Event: Nepal Earthquake
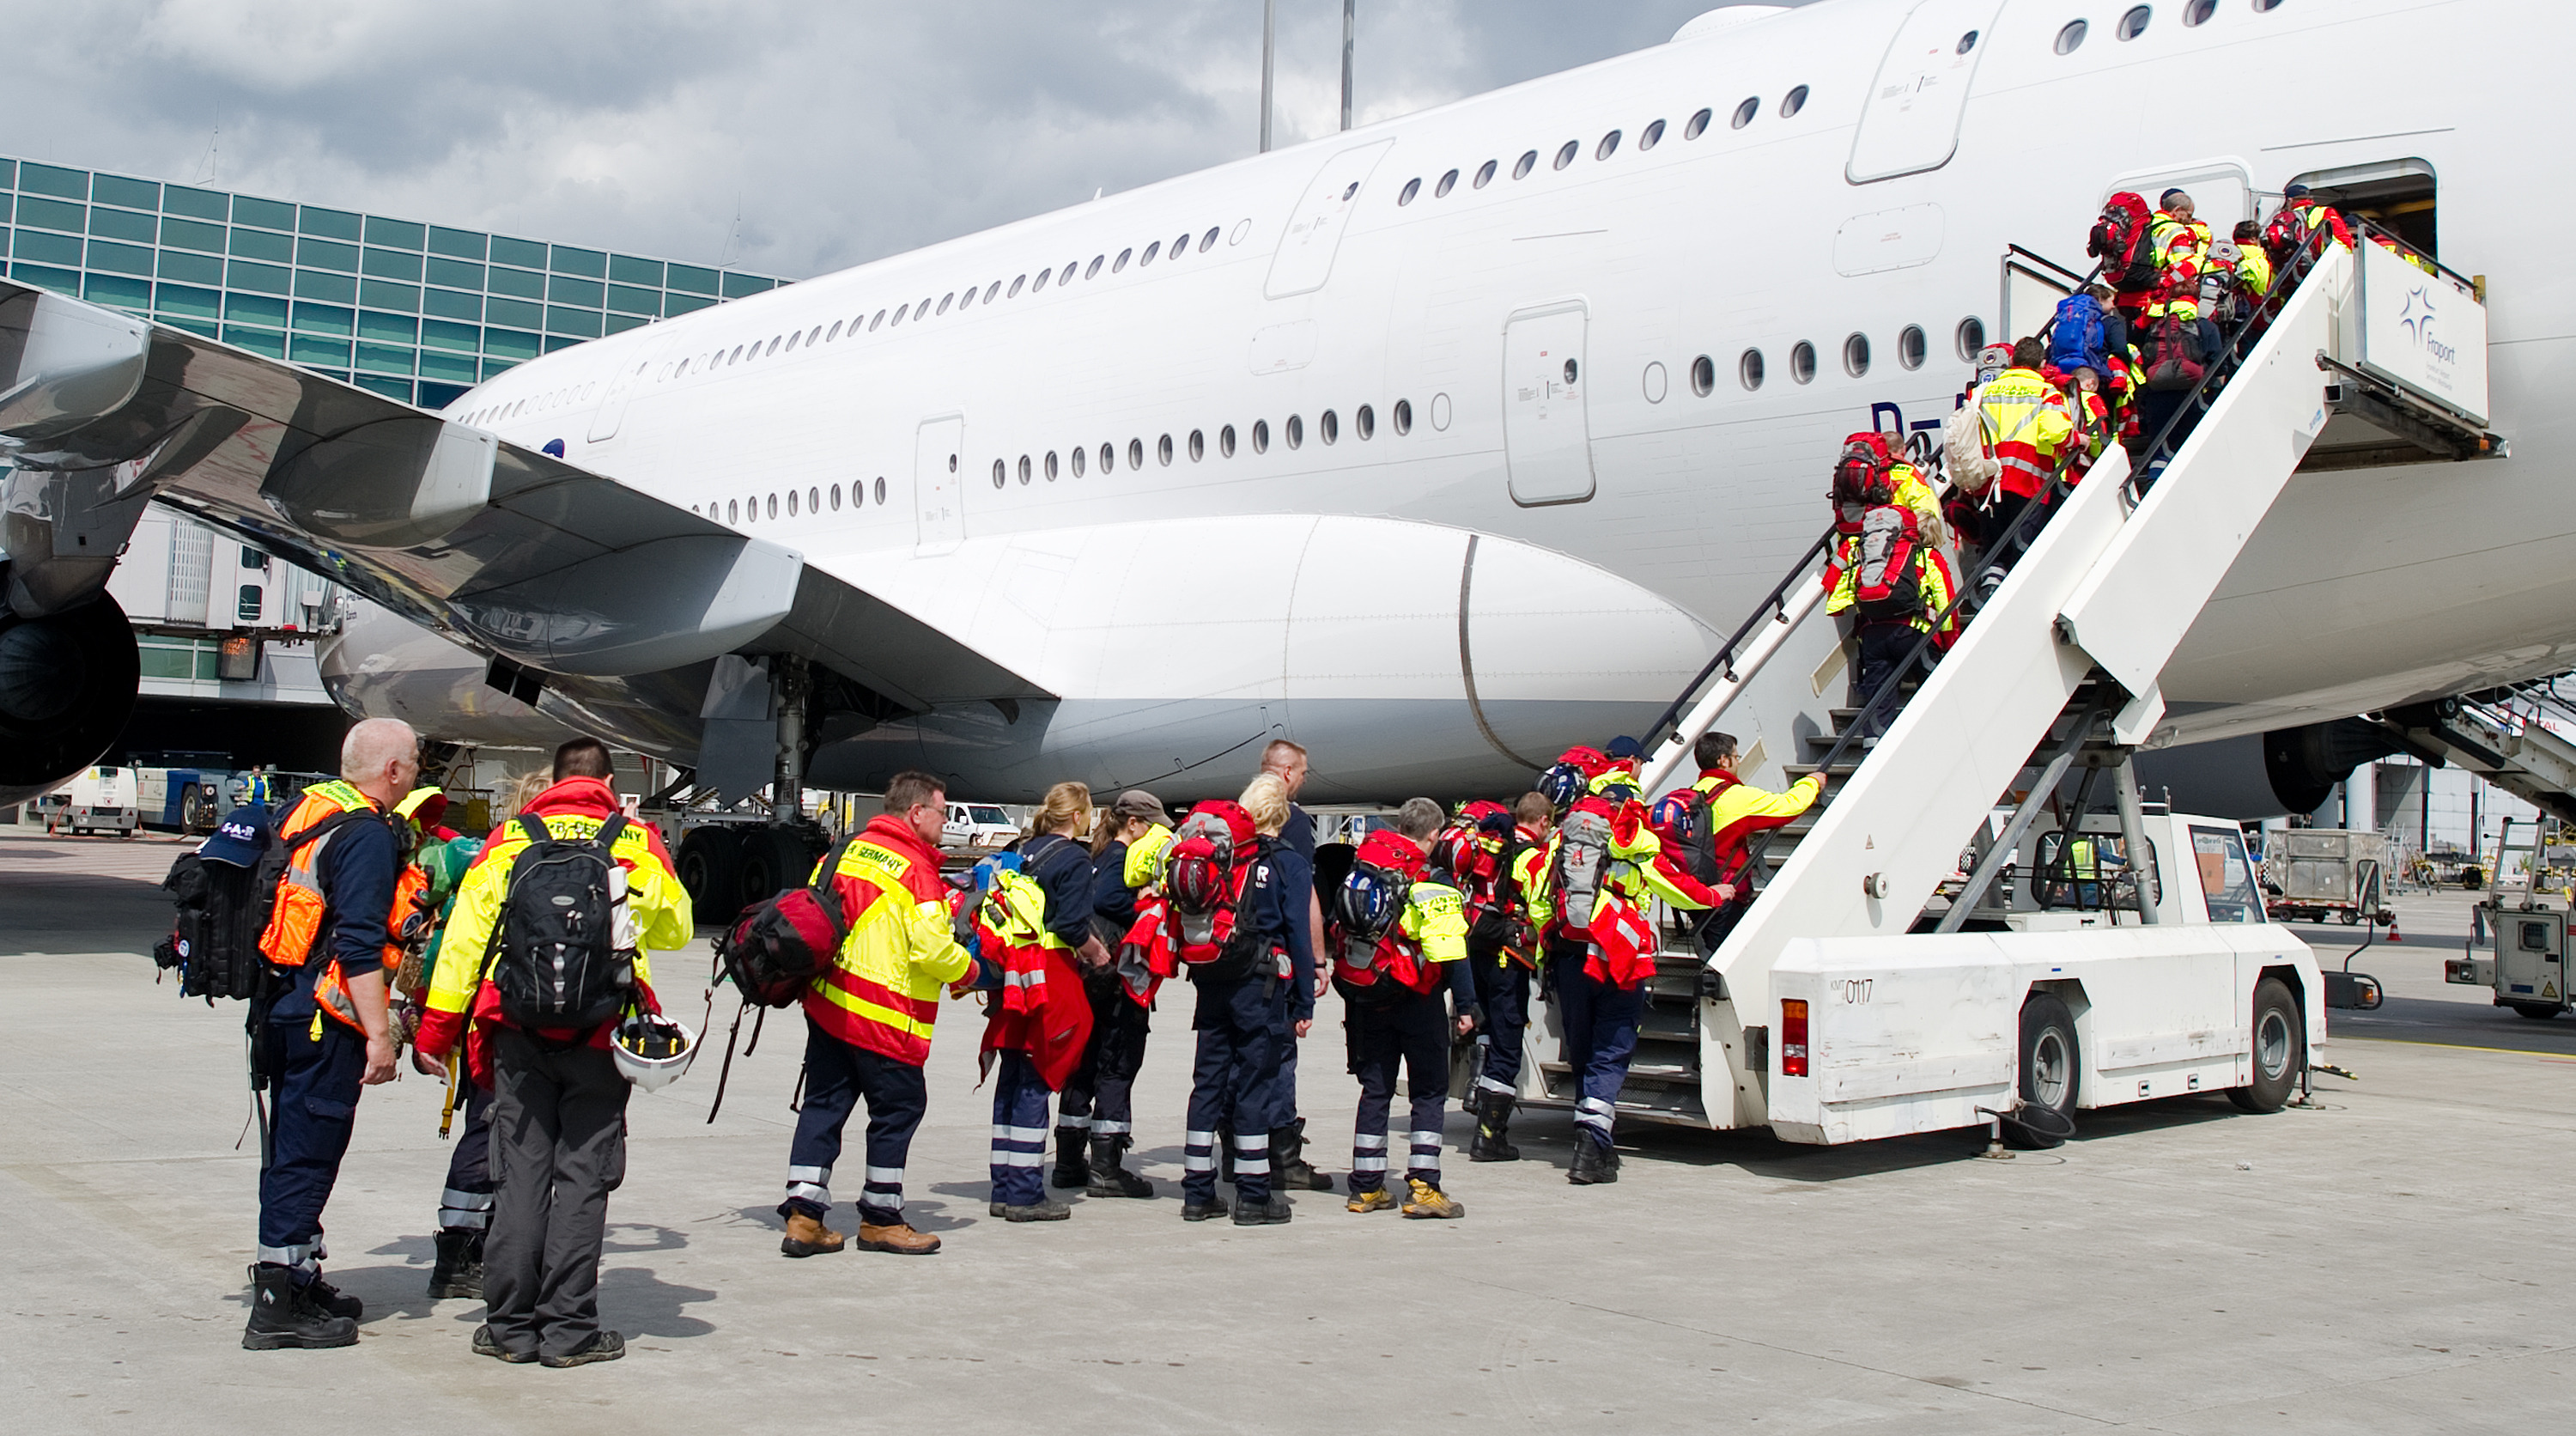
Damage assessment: no_damage